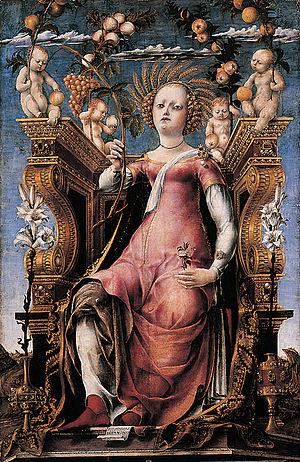
Michele Pannonio, également connu comme Michele Ongaro, Michele di Nicolò d’Ungheria, Michele Ungaro, Michele Dai Ungheria, né en Hongrie avant 1415 et mort à Ferrare entre avril 1463 et mai 1464, est un peintre hongro-italien qui a été actif à Ferrare, en Italie.
Le Studiolo de Belfiore était une pièce qui se trouvait autrefois dans le palais Belfiore, perdu, d’architecture Renaissance situé à Ferrare dans la région italienne d'Émilie-Romagne.